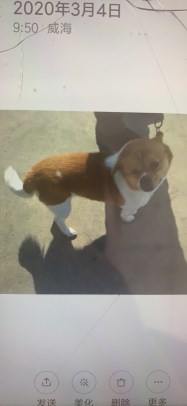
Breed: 3336-n000121-chinese_rural_dog